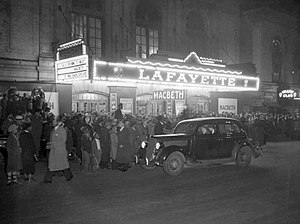
Harlem Renaissance
Lafayette Theatre i Harlem i 1936
"Harlem Renaissance refererer til opblomstringen af det afroamerikanske kulturelle og intellektuelle liv i 1920'ernes og 1930'ernes USA. På det tidspunkt var bevægelsen kendt som ""New Negro Movement"", navngivet efter antologien The New Negro, redigeret af Alain Locke i 1925. Bevægelsen havde udgangspunkt i bydelen Harlem i New York, og påvirkede større byer over hele USA.